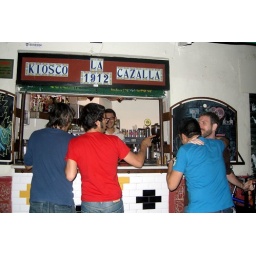
the best little hole in the wall bar in barcelona